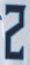
Number: 2